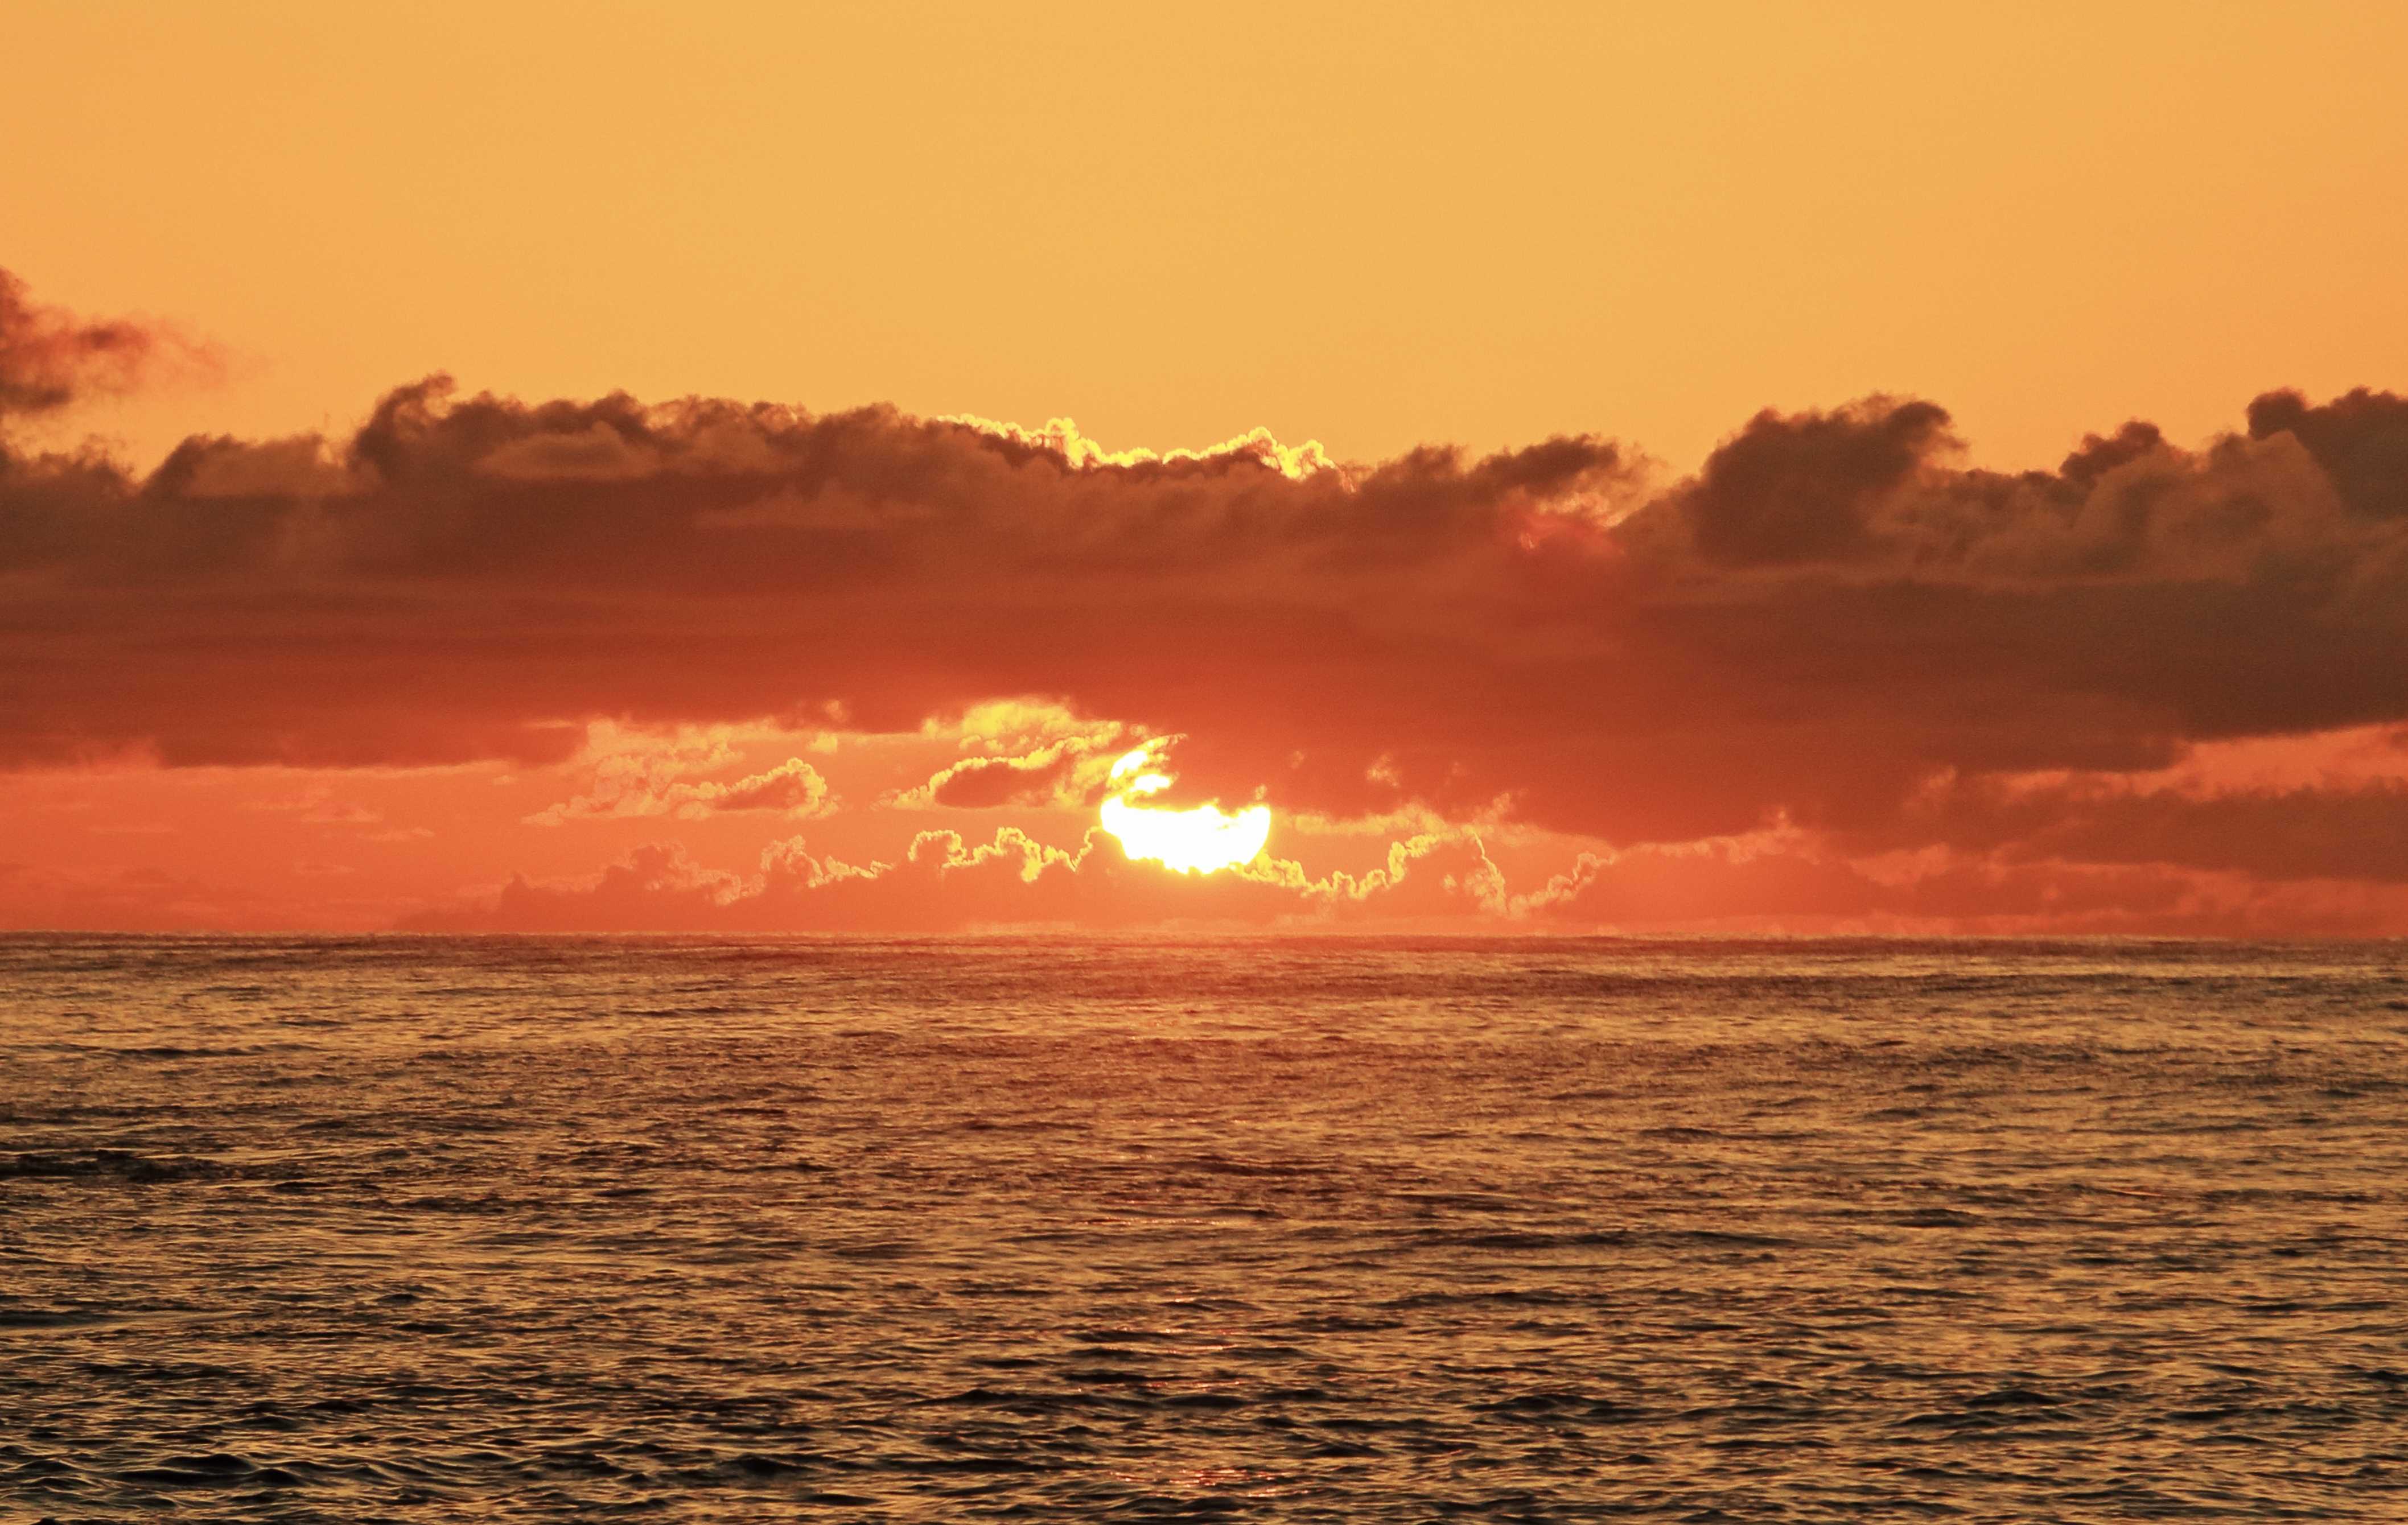
beach, sea, coast, ocean, horizon, cloud, sky, sun, sunrise, sunset, morning, shore, wave, dawn, dusk, evening, hawaii, oahu, afterglow, hawaii beach, wind wave, red sky at morning